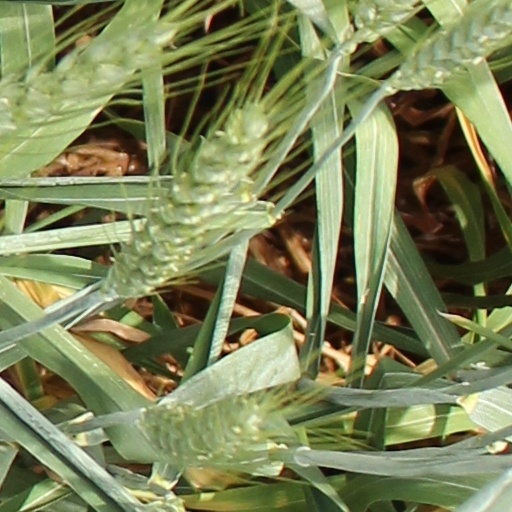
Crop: wheat